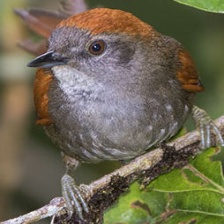
Species: AZARAS SPINETAIL
Scientific name: SYNALLAXIS AZARAE